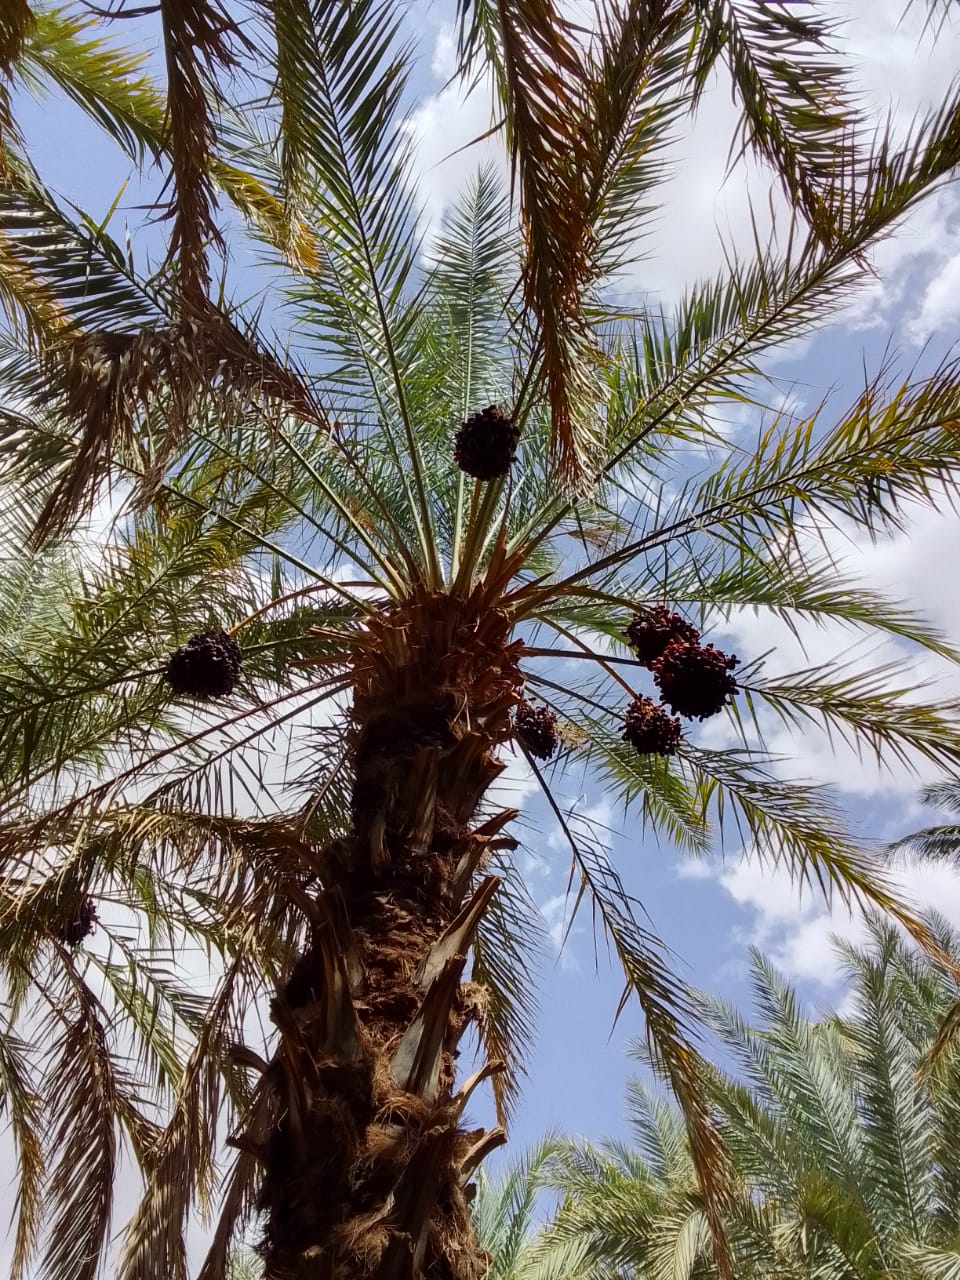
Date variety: bouisthami